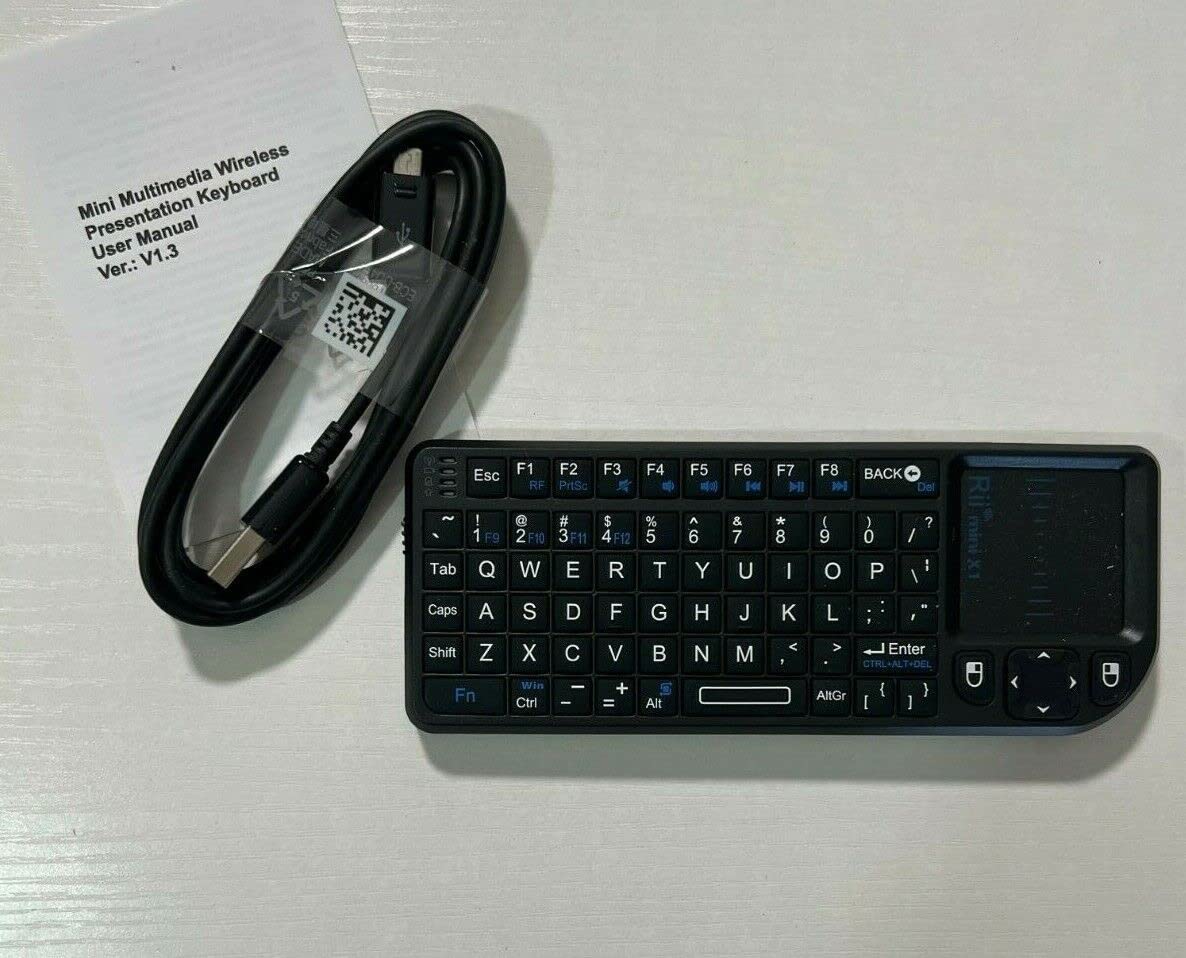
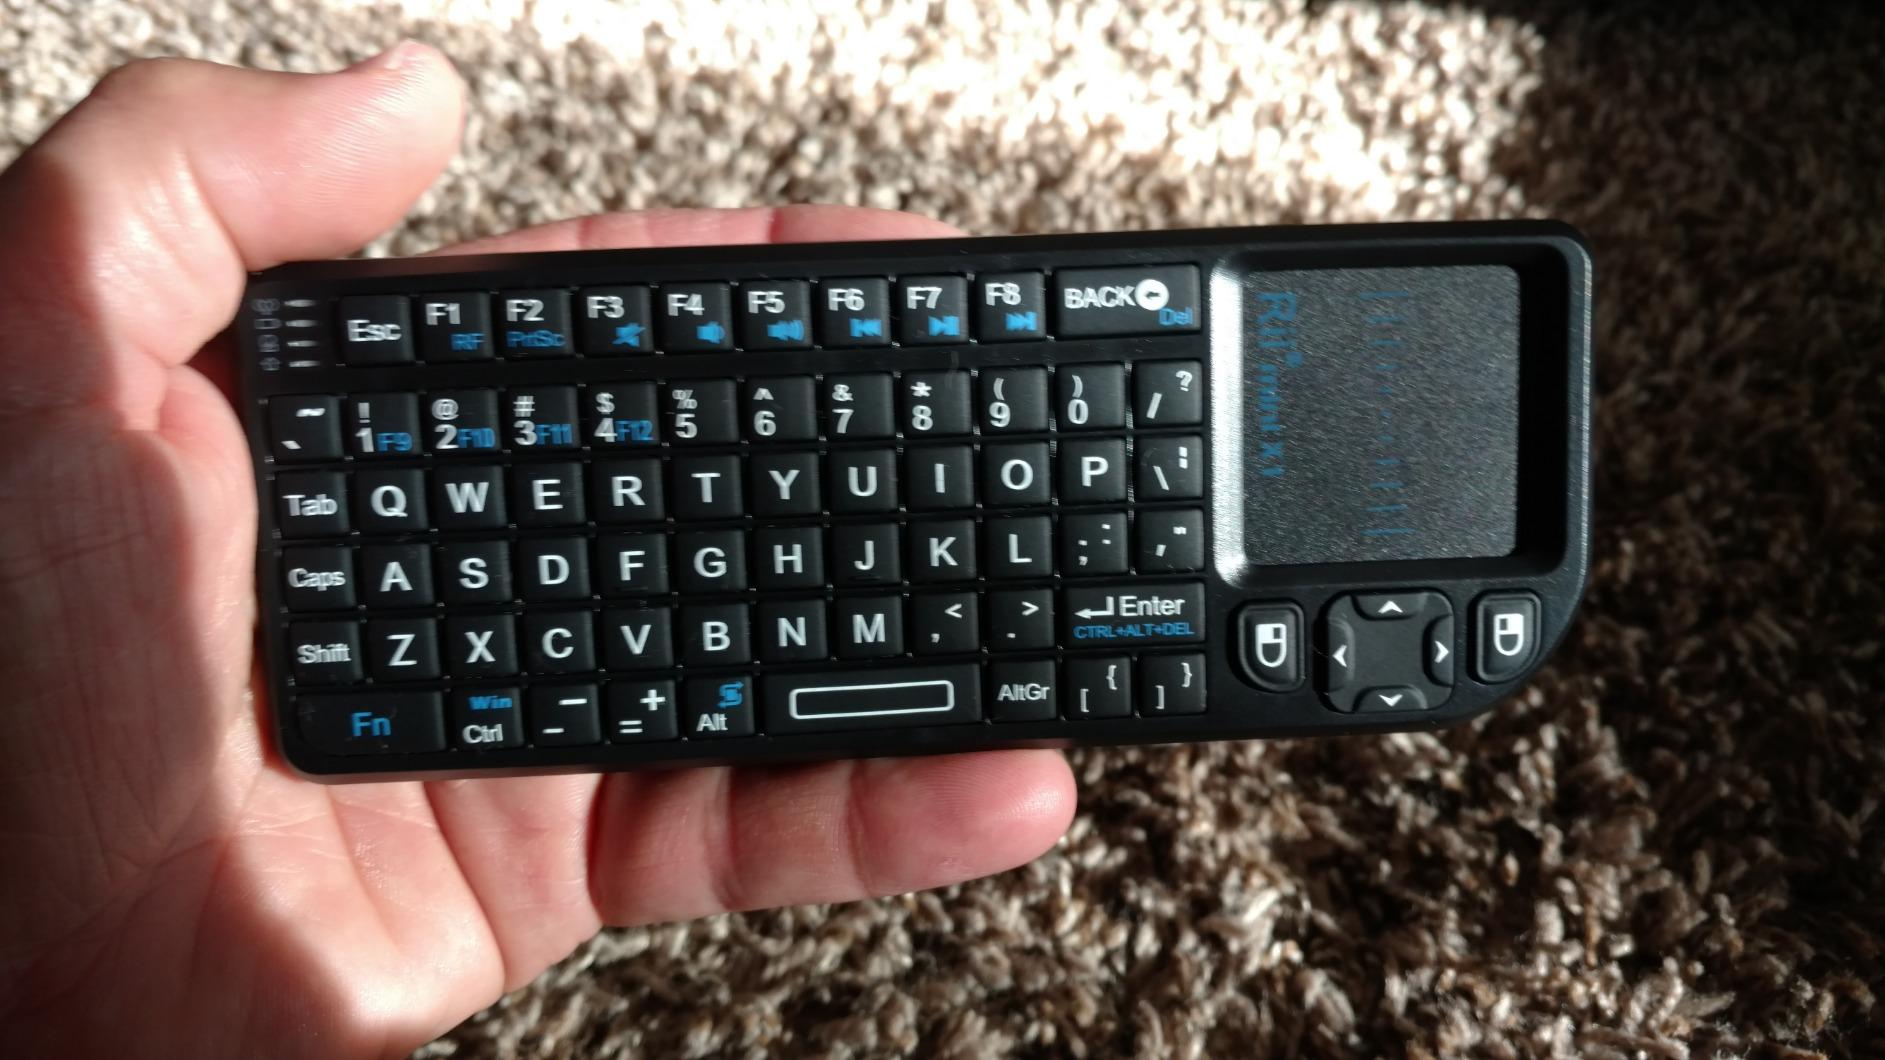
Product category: keyboard
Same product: yes